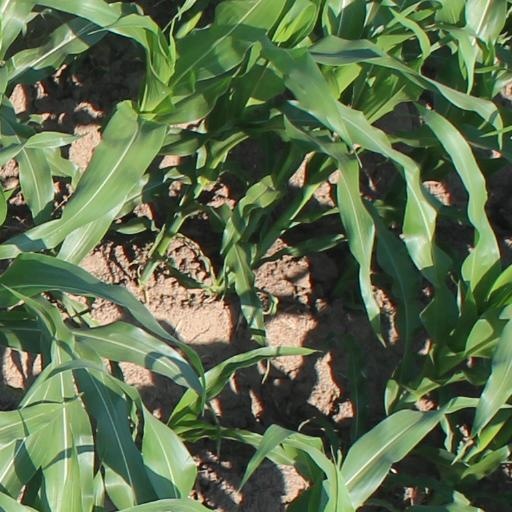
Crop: maize; corn